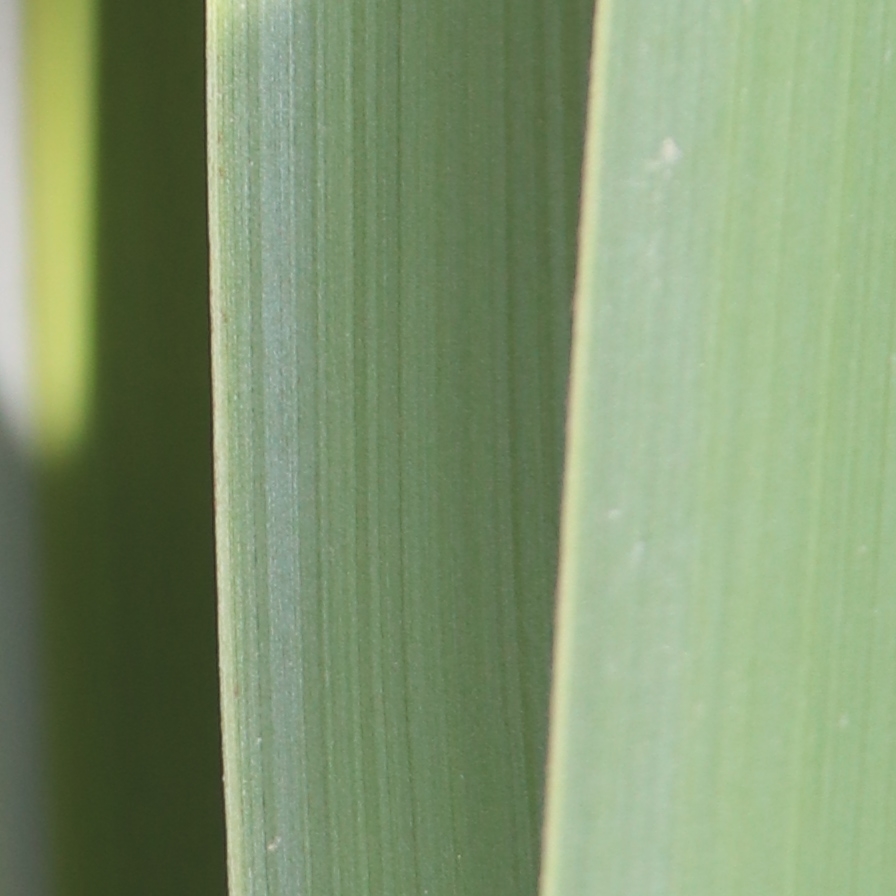
Label: Healthy